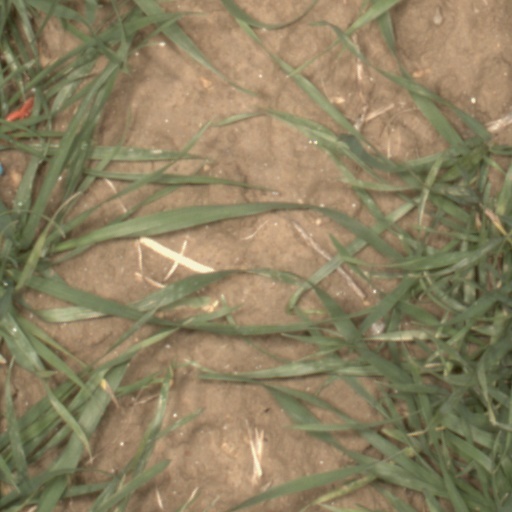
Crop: wheat